Portland International Jetport

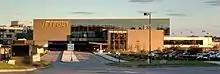
Terminal at PWM

In 2008, Delta Air Lines resumed mainline service to Portland, a daily flight to Atlanta on a McDonnell Douglas MD-88. A regional startup, New England Air Transport (NEAT) began intrastate air service, flying three times weekly to Aroostook County with a Piper Chieftain. This was the first intrastate service offered out of Portland in more than a decade. With these increases, 2008 also saw a number of losses of service, with air traffic in an overall decline as the airline industry scaled back due to the Great Recession. In 2020 Delta retired their MD-88s, now using the A319 to Atlanta.